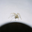
Label: spider